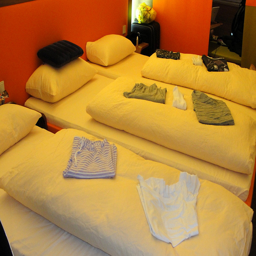
clothes laid out beds made, time for adventure
Three beds sitting side by side with white pillows.
A room with three beds side by side and clothes laid out on each one.
Three beds with clothes laying folded on each one.
There are three beds and three outfits to wear in a row.